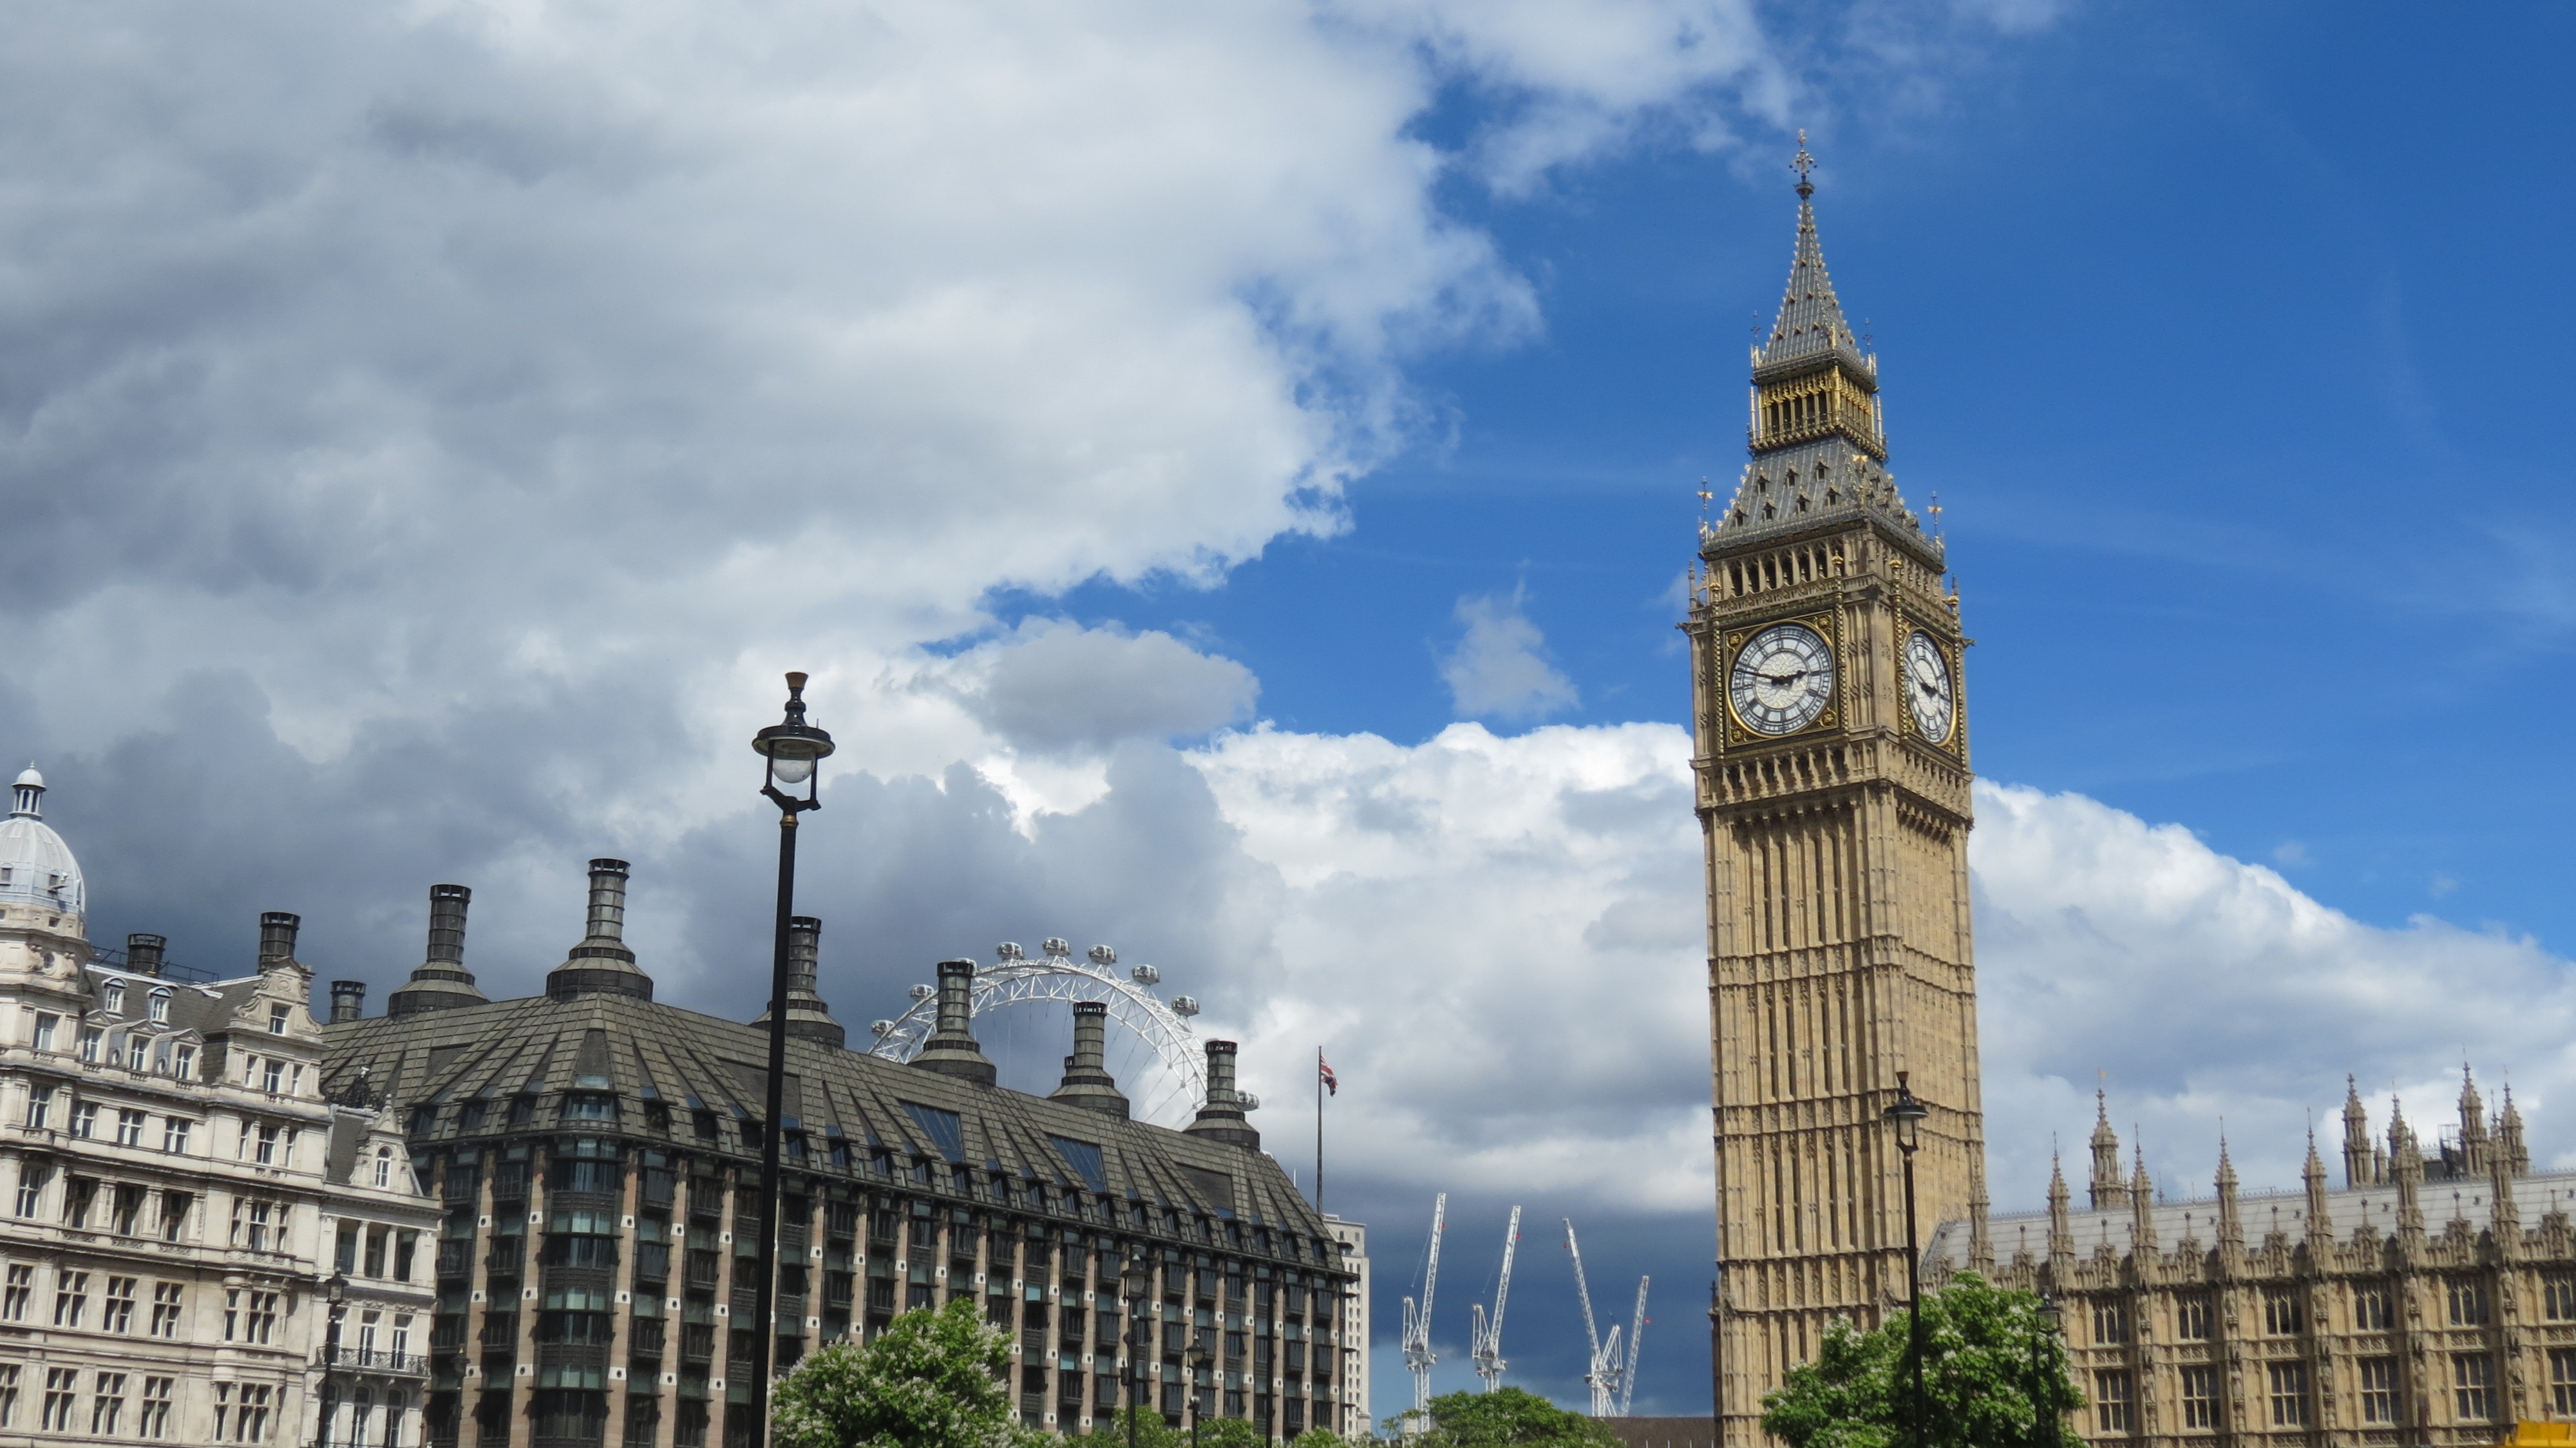
clock, city, skyscraper, monument, cityscape, downtown, tower, plaza, landmark, cathedral, tourism, tower block, big ben, uk, london, spire, metropolis, tours, urban area